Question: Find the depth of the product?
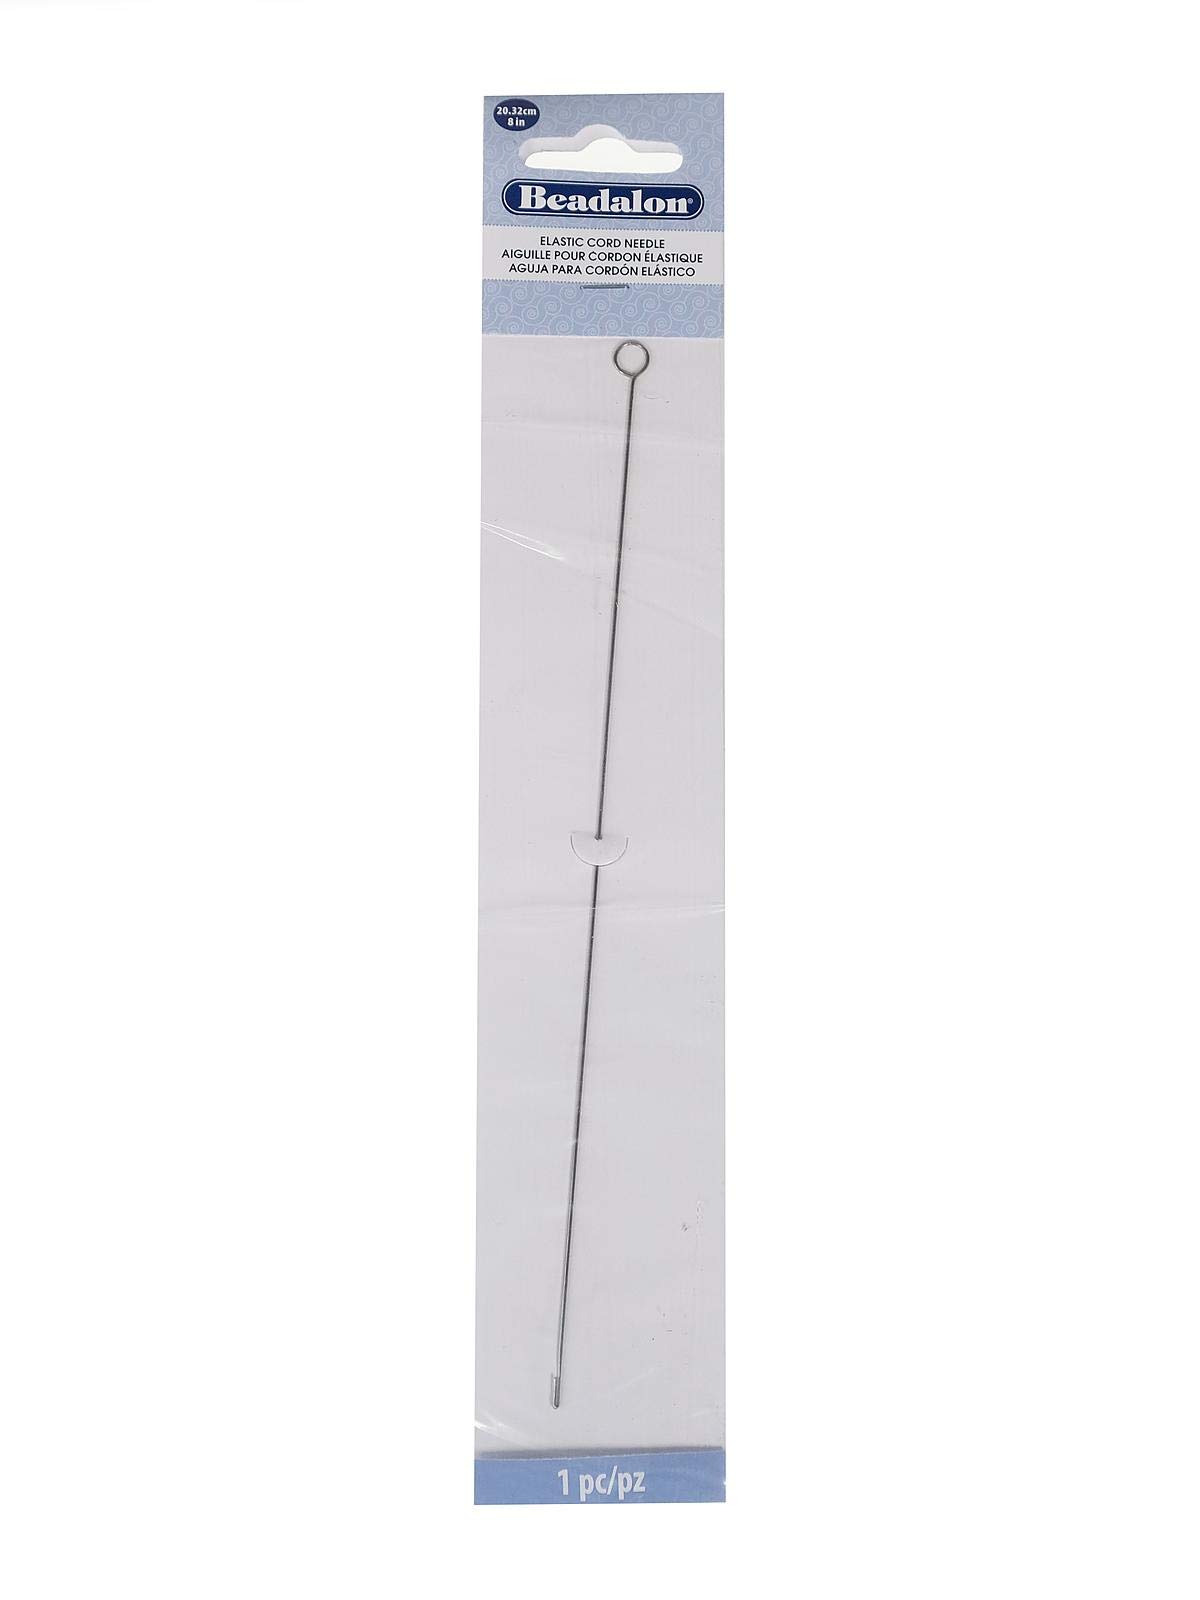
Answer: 20.32 centimetre